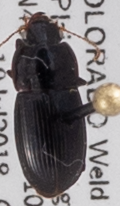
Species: Harpalus ellipsis
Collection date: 2018-07-19
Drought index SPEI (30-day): -0.9
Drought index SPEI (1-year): -0.1
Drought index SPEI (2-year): -0.46